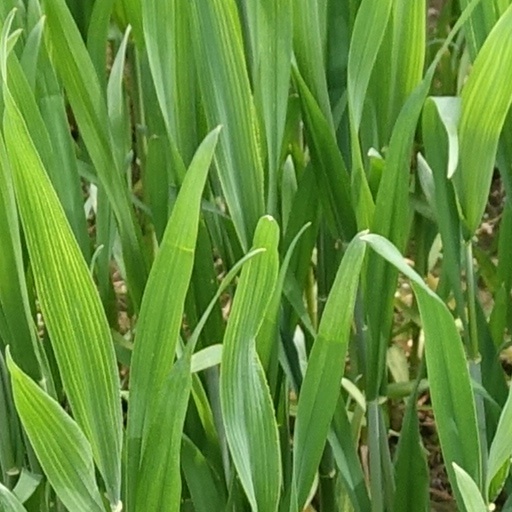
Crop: wheat